Gullfaks oil field

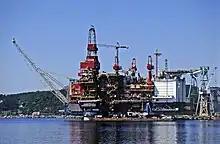
Gullfaks A being completed in Stord

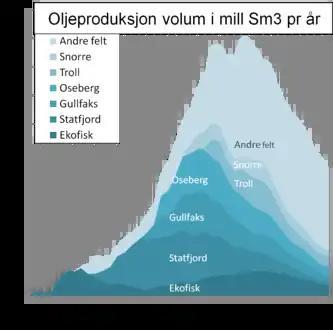
Petroleum production of Norway by year and oil field

Gullfaks is an oil and gas field in the Norwegian sector of the North Sea operated by Equinor. It was discovered in 1978, in block 34/10, at a water depth of 130-230 meters. The initial recoverable reserve is , and the remaining recoverable reserve in 2004 is . This oil field reached peak production in 2001 at . It has satellite fields Gullfaks South, Rimfaks, Skinfaks and Gullveig.